History of the bicycle

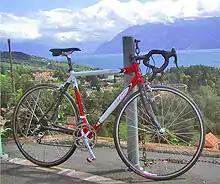
This "racing bicycle" has aluminum tubing, carbon fiber stays and forks, a drop handlebar, and narrow tires and wheels.

The ladies' version of the roadster's design was very much in place by the 1890s. It had a step-through frame rather than the diamond frame of the gentlemen's model so that ladies, with their dresses and skirts, could easily mount and ride their bicycles, and commonly came with a skirt guard to prevent skirts and dresses becoming entangled in the rear wheel and spokes. As with the gents' roadster, the frame was of steel construction and the positioning of the frame and handlebars gave the rider a very upright riding position. Though they originally came with front spoon-brakes, technological advancements meant that later models were equipped with the much-improved coaster brakes or rod-actuated rim or drum-brakes.